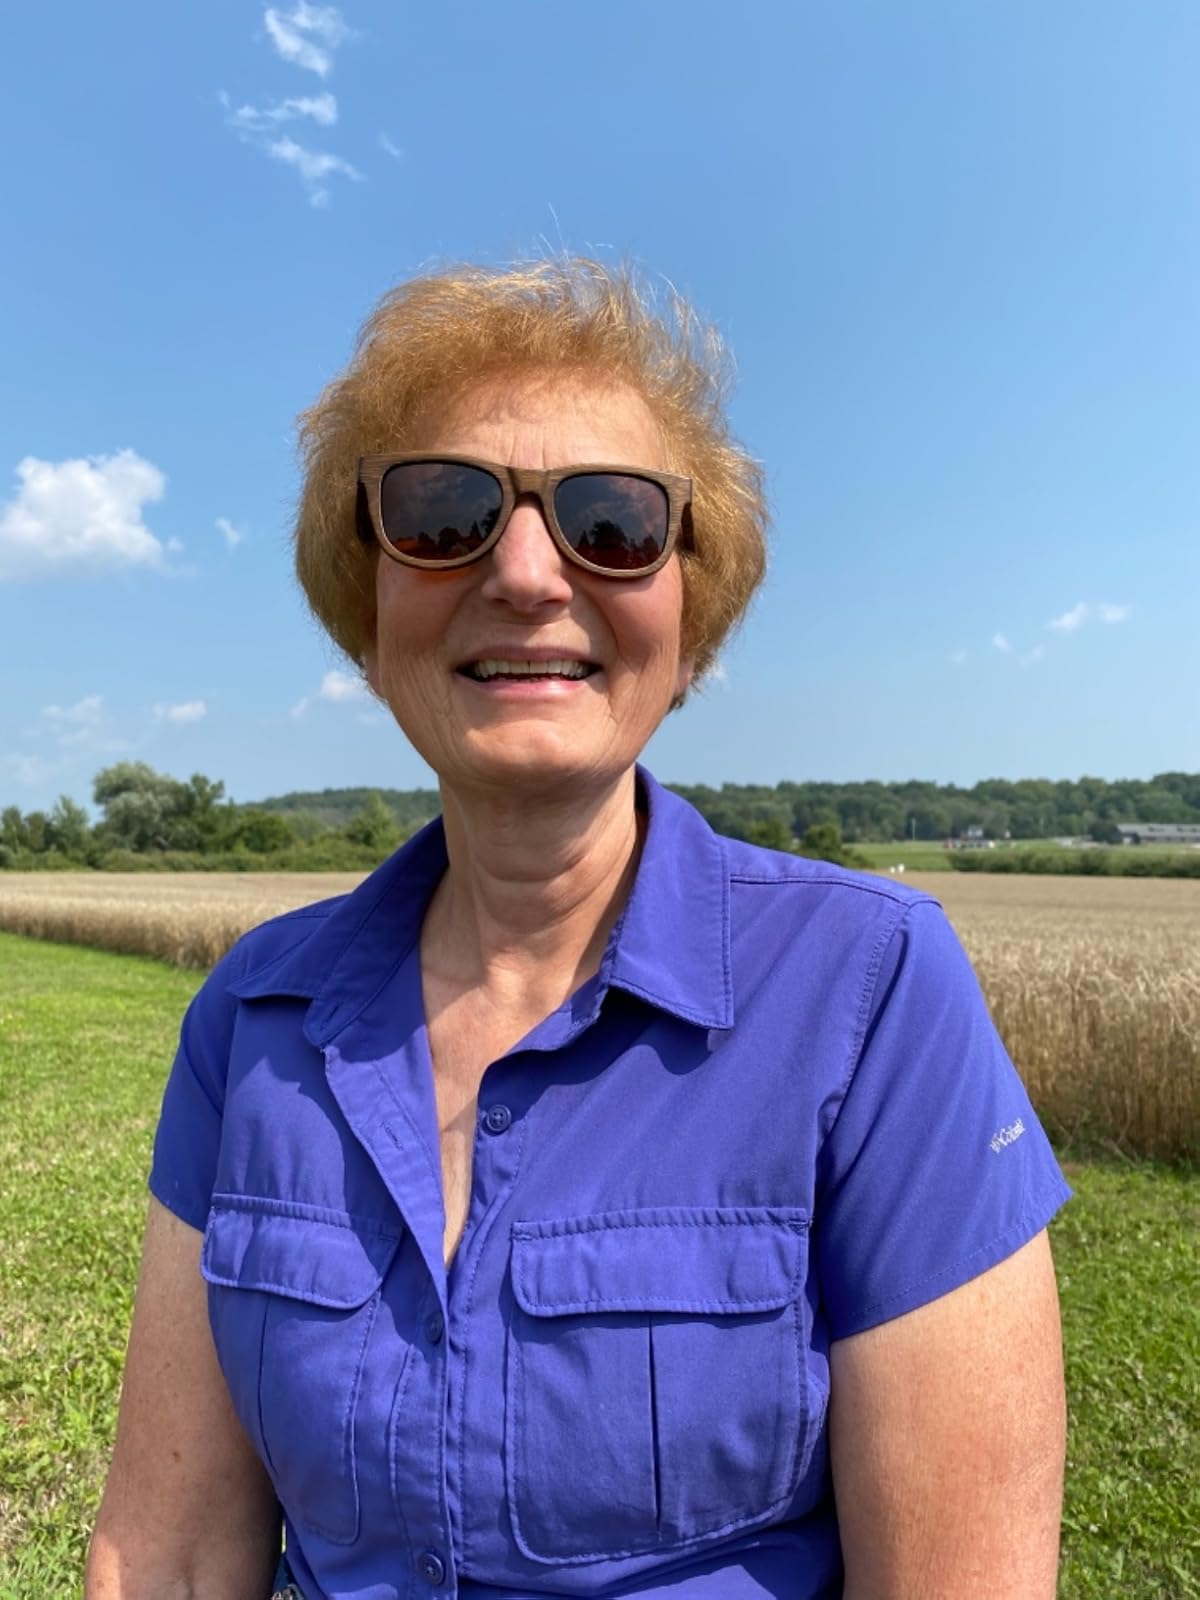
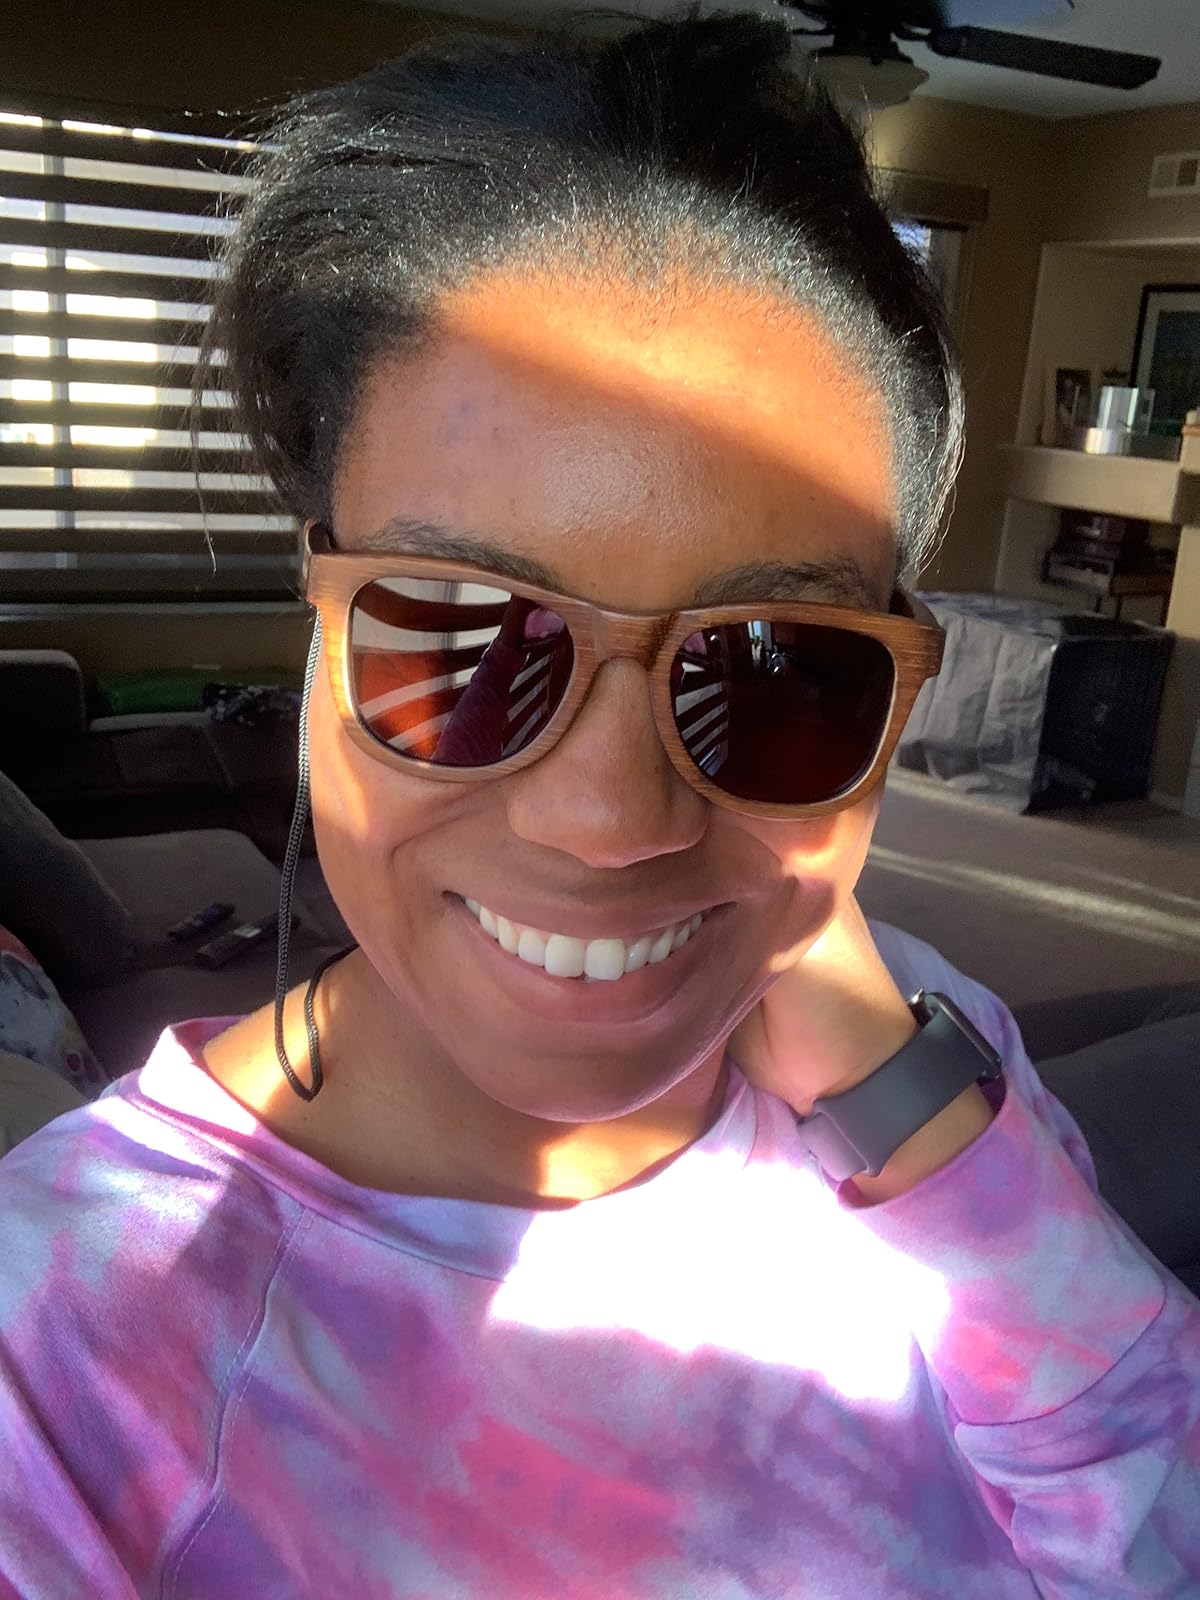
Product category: accessories_sunglasses
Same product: yes